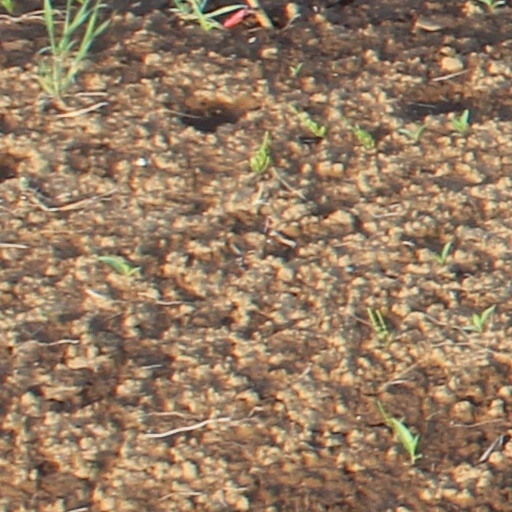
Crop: wheat